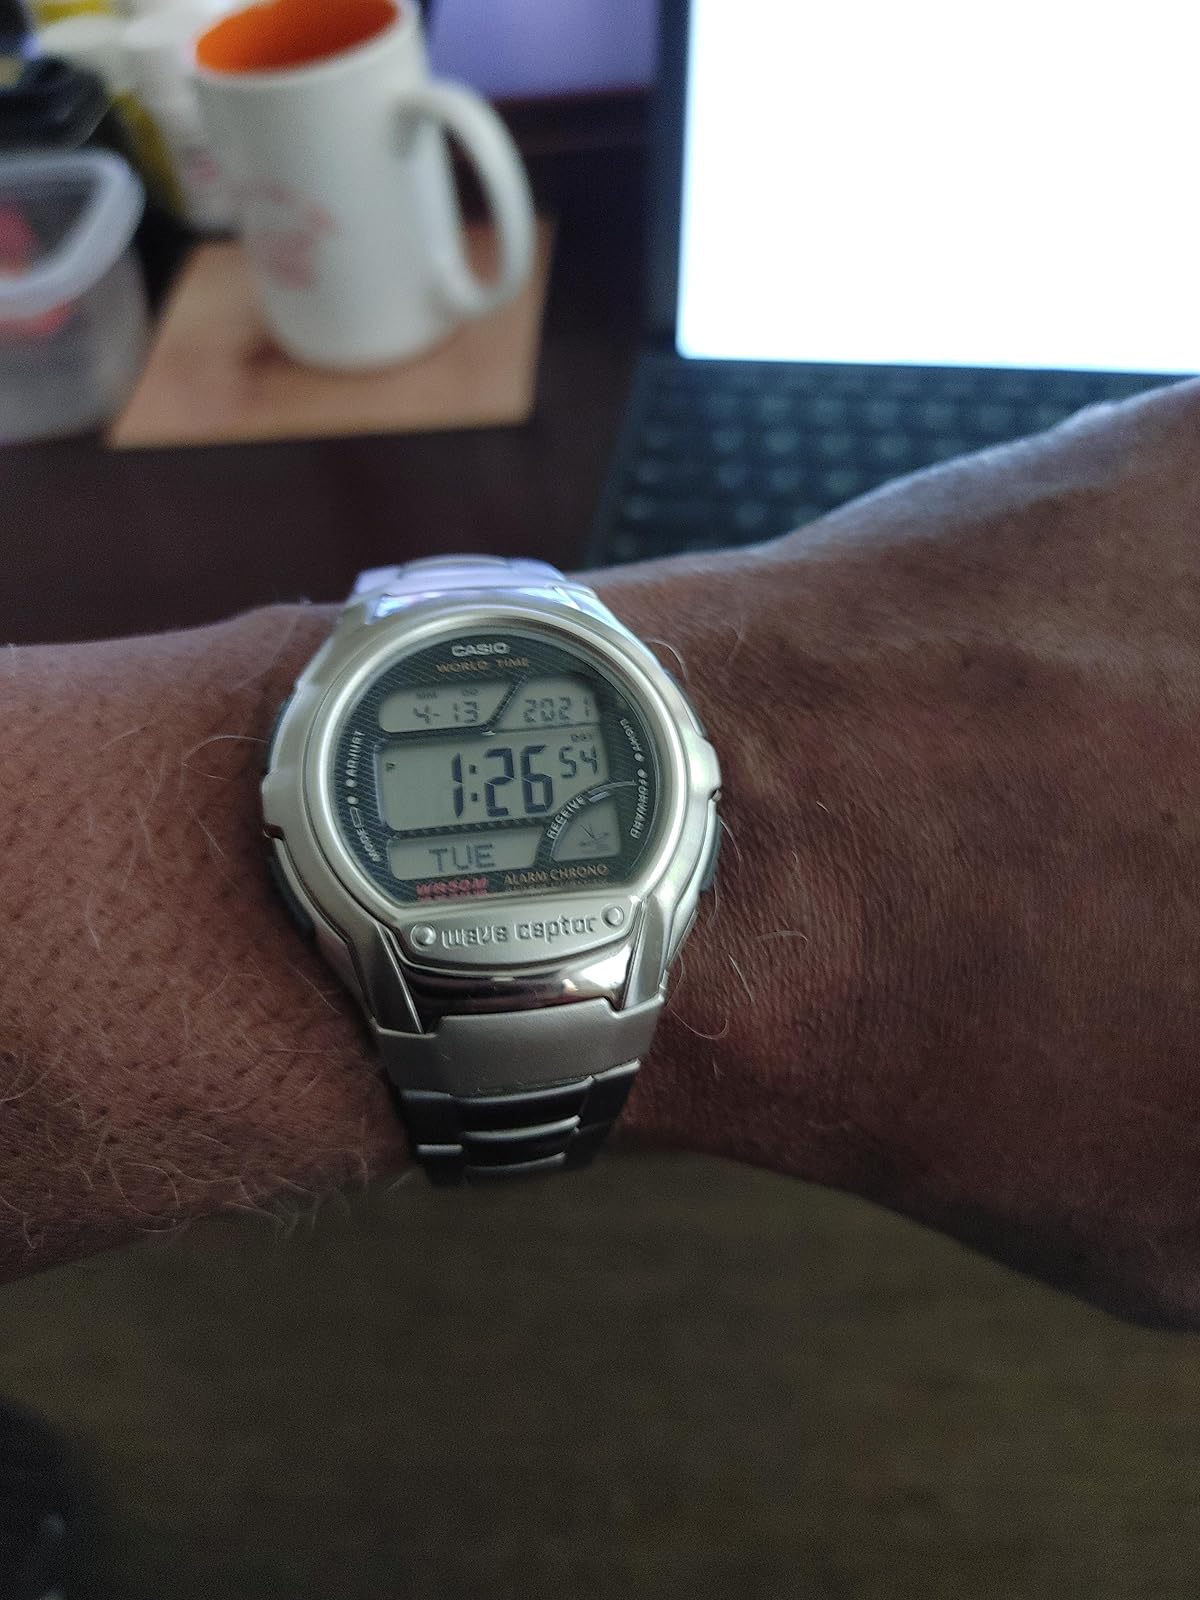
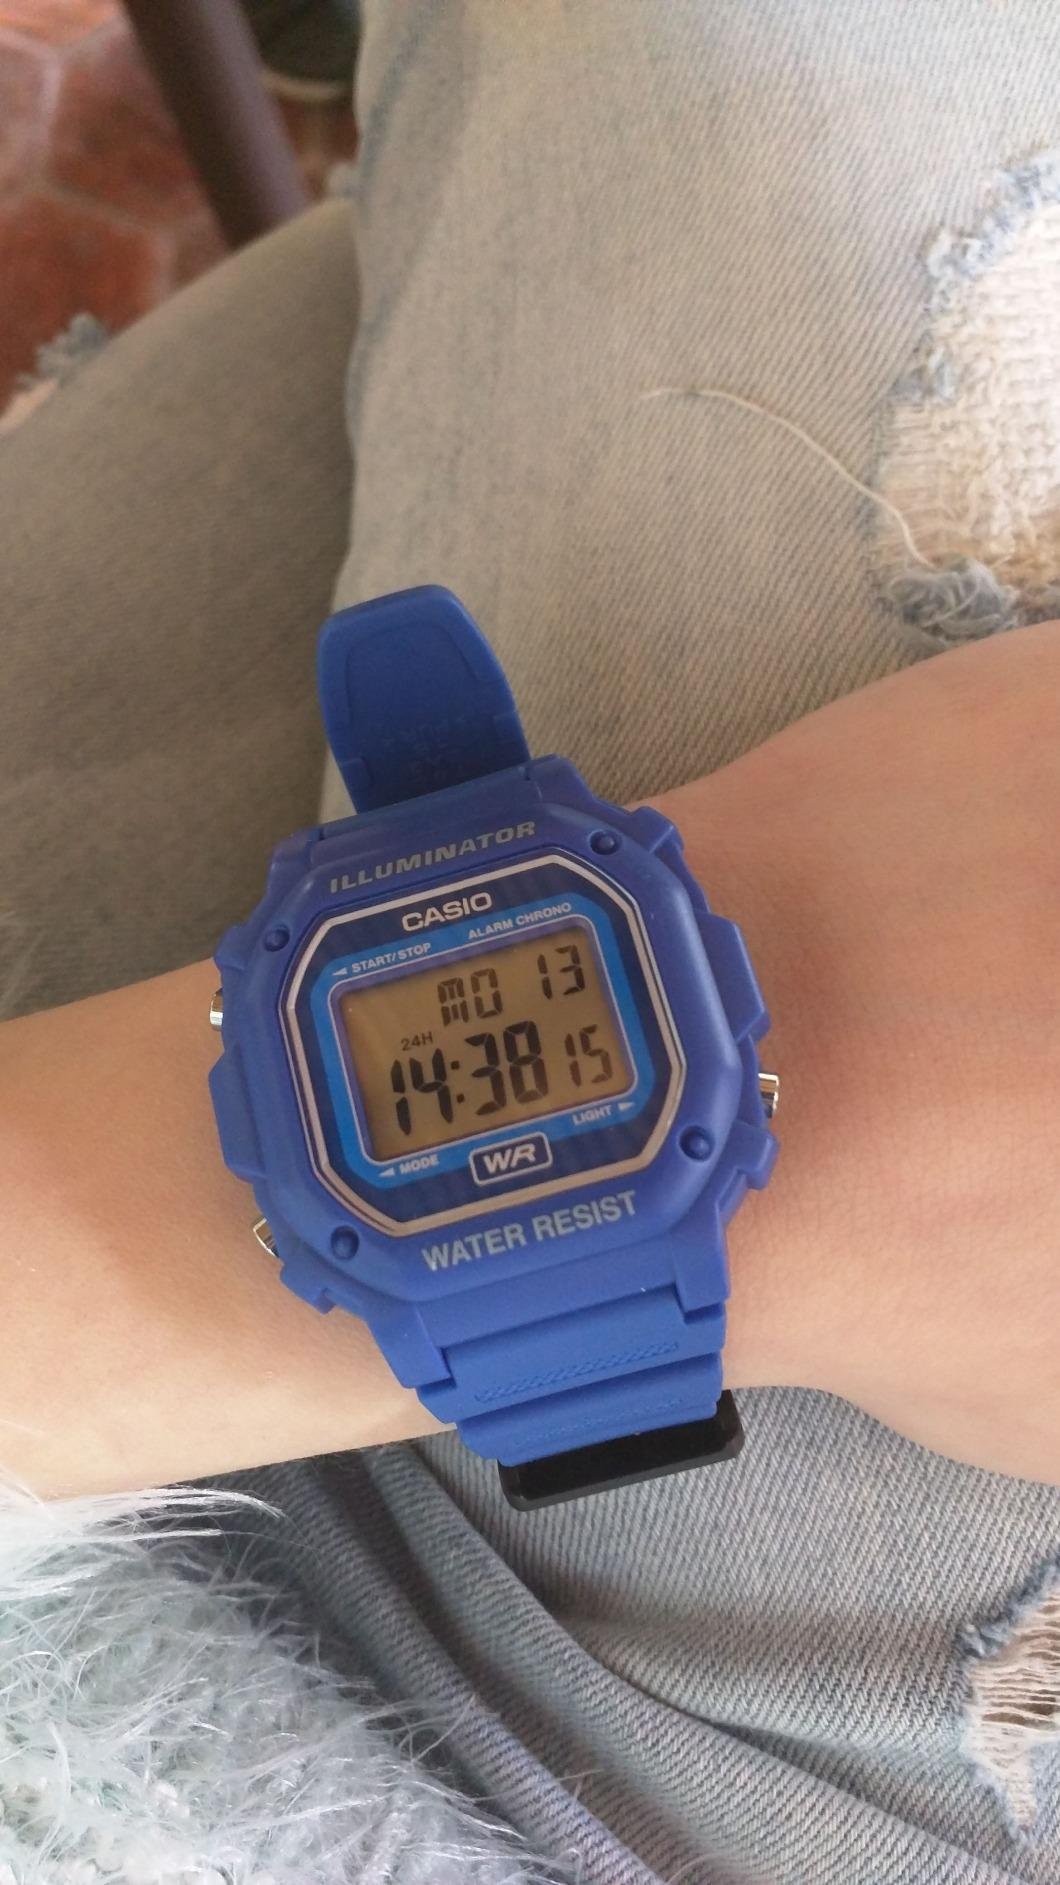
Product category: accessories_watch
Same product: no